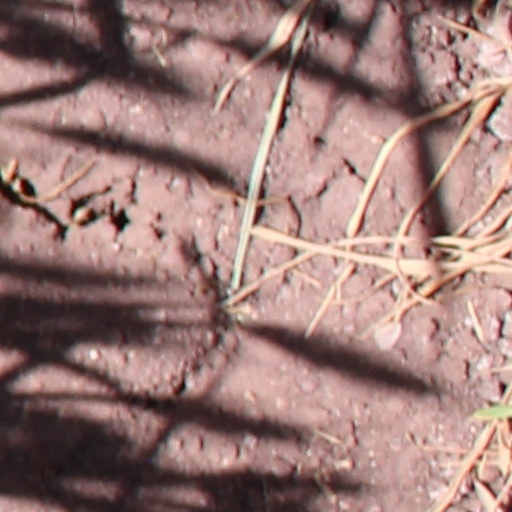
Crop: wheat